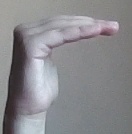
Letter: haa